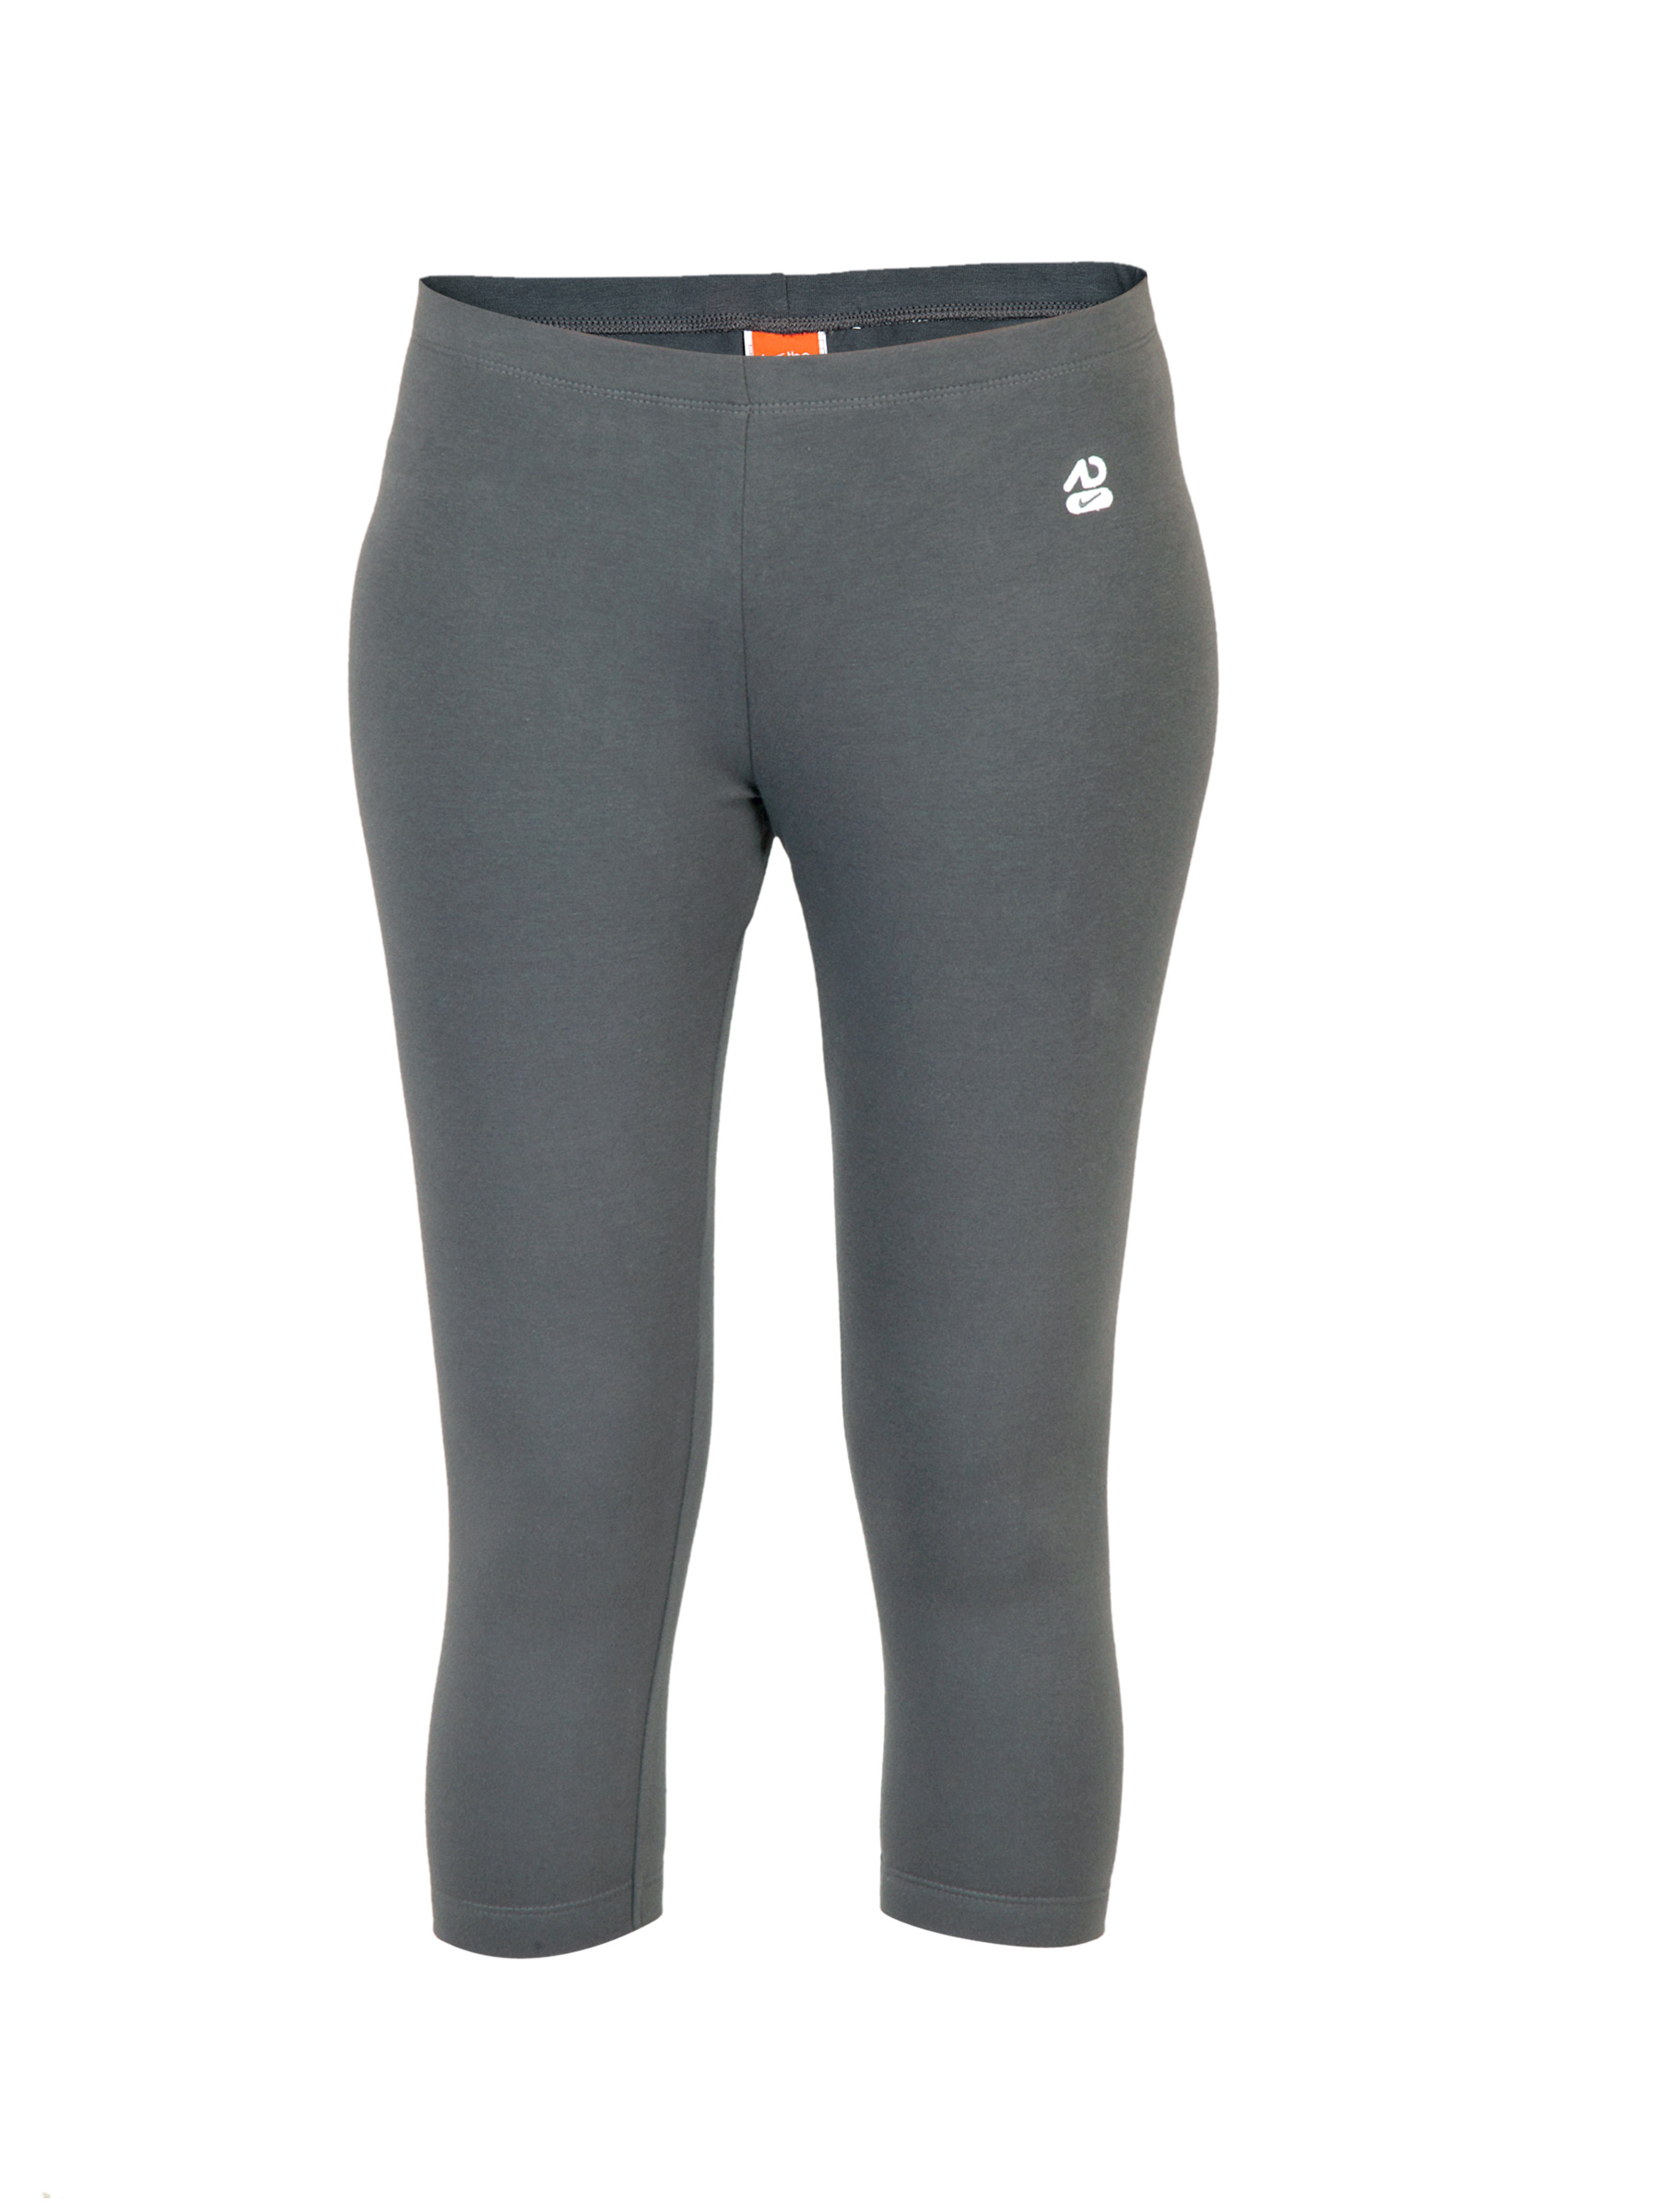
Nike Women Solid Grey Capris
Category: Apparel / Bottomwear / Capris
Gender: Women
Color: Grey
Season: Summer 2011
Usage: Casual